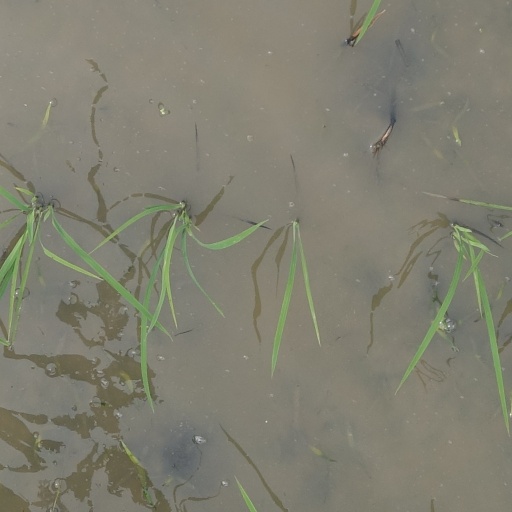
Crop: rice